John Hart (actor)

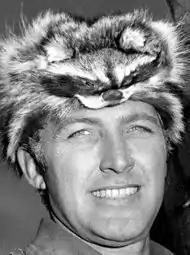
John Hart in "Hawkeye and the Last of the Mohicans" 1957

John Lewis Hart (December 13, 1917 – September 20, 2009), also credited as John Hilton, was an American film and television actor. In his early career, Hart appeared mostly in westerns. Although Hart played mostly minor roles in some fairly well known films, he was probably best known for playing the character Hawkeye in the TV series "Hawkeye and the Last of the Mohicans" and replacing Clayton Moore in the television series "The Lone Ranger" for one season (1952–53), as well as playing Dr Stein in the 1973 cult classic Blackenstein.